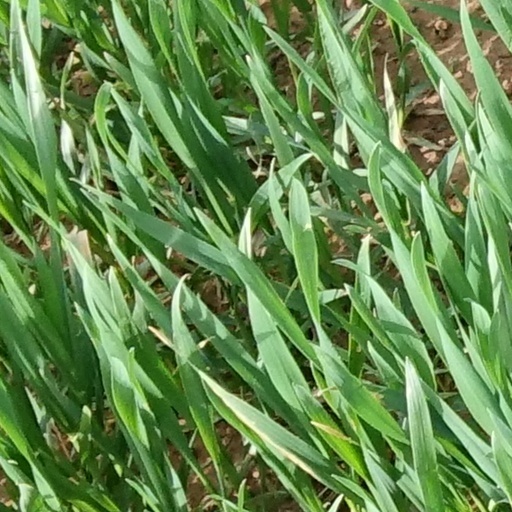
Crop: wheat